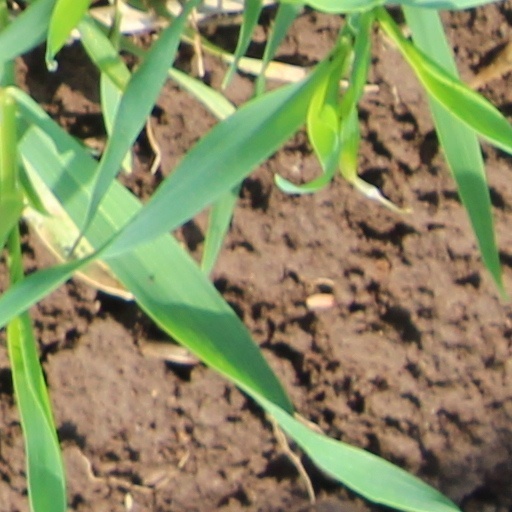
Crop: wheat